Primary ventricular fibrillation

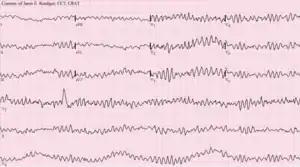
12-lead ECG of ventricular fibrillation

Primary ventricular fibrillation (PVF) is an unpredictable and potentially fatal arrhythmia occurring during the acute phase of a myocardial infarction leading to immediate collapse and, if left untreated, leads to sudden cardiac death within minutes. In developed countries, PVF is a leading cause of death. Worldwide, the annual number of deaths caused by PVF is comparable to the number of deaths caused by road traffic accidents. A substantial portion of these deaths could be avoided by seeking immediate medical attention when symptoms are noticed.